Domestication

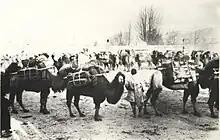
While dogs were commensals, and sheep were kept for food, camels were domesticated as working animals.

The domestication of vertebrate animals is the relationship between non-human vertebrates and humans who have an influence on their care and reproduction. In his 1868 book "The Variation of Animals and Plants Under Domestication", Charles Darwin recognized the small number of traits that made domestic species different from their wild ancestors. He was also the first to recognize the difference between conscious selective breeding in which humans directly select for desirable traits and unconscious selection, in which traits evolve as a by-product of natural selection or from selection on other traits.